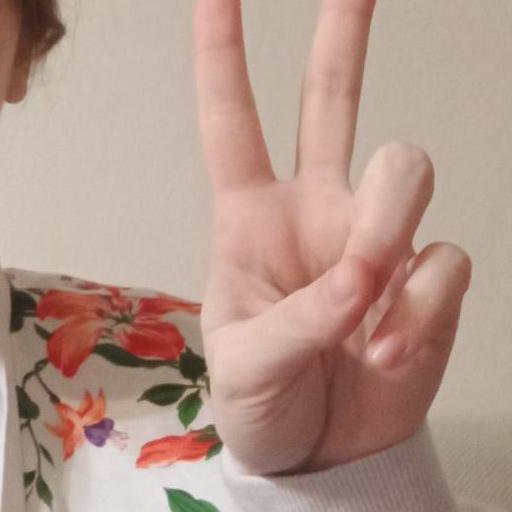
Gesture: peace